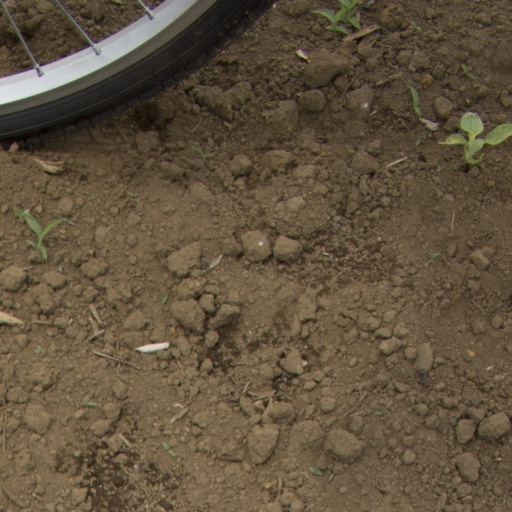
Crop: Jerusalem artichoke